Eduardo Morante

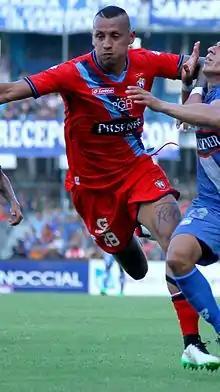

Eduardo Javier Morante Rosas (born 1 June 1987) is an Ecuadorian former footballer who played as a centre back.